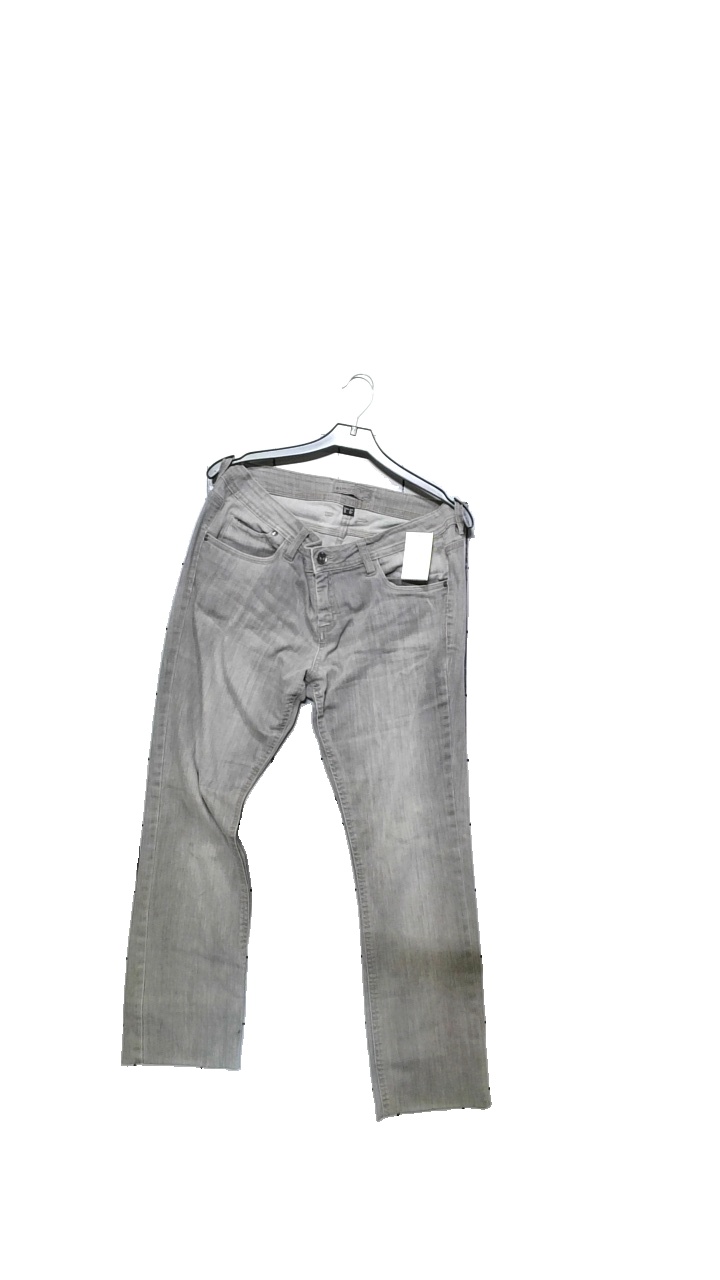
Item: Jeans (Unisex)
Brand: Esmara (lidl)
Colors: Grey
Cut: Regular
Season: All
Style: Denim
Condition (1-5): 3
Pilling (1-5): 3
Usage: Reuse
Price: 50-100